Herbert Baddeley

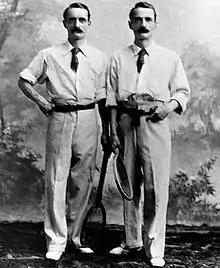
Herbert Baddeley (left) with twin brother Wilfred Baddeley (right)

Herbert Baddeley (11 January 1872 – 20 July 1931) was a British male tennis player and the younger of the Baddeley twins.